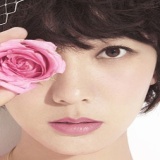
ca sĩ Vương Lạc Đan